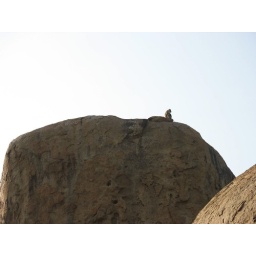
A monkey perched on a rock above Arjuna's Penance.